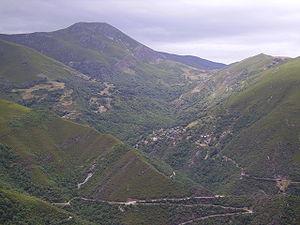
Cet article recense les sites concernés par l'observatoire mondial des monuments en 2018.